Galwegian Gaelic

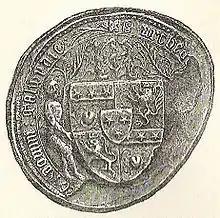
The seal of Archibald the Grim, Lord of Galloway. His arms are held up by wildmen, representing his conquest of the Galwegians. Archibald was a Lowland Scot whose family were of Flemish origin; he later became 3rd Earl of Douglas.

Gaelic-speakers in medieval Galloway, whom Richard of Hexham erroneously called Picts, had a fearsome reputation. They were the barbarians of the northern English chroniclers, said, amongst other things, to have ripped babies out of their mothers' wombs. It was reported by Walter of Guisborough in 1296 that during a raid on Hexham Priory, the Galwegians under William Wallace desecrated the shrine of St Andrew, cut off the head of the saint's statue, and threw relics into a fire.